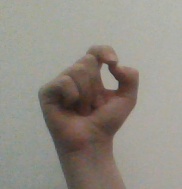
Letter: fa